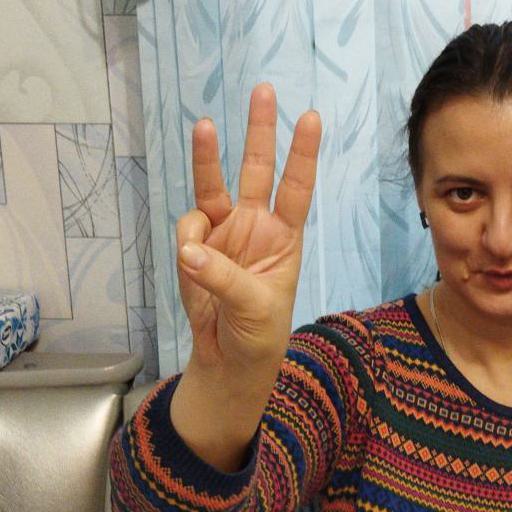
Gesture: three